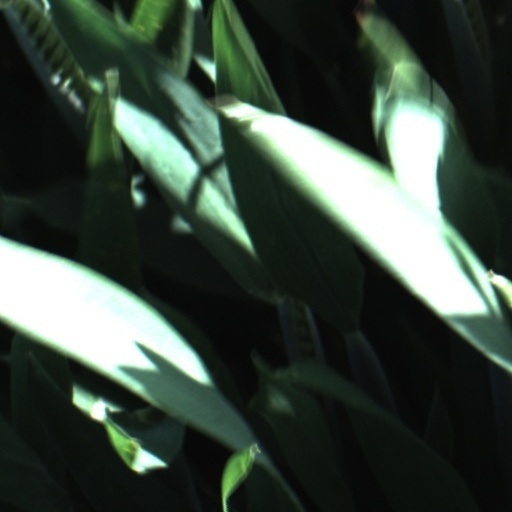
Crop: wheat